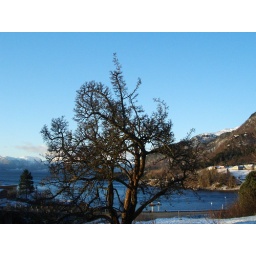
A beautiful tree in all it's glory against a blue sky.